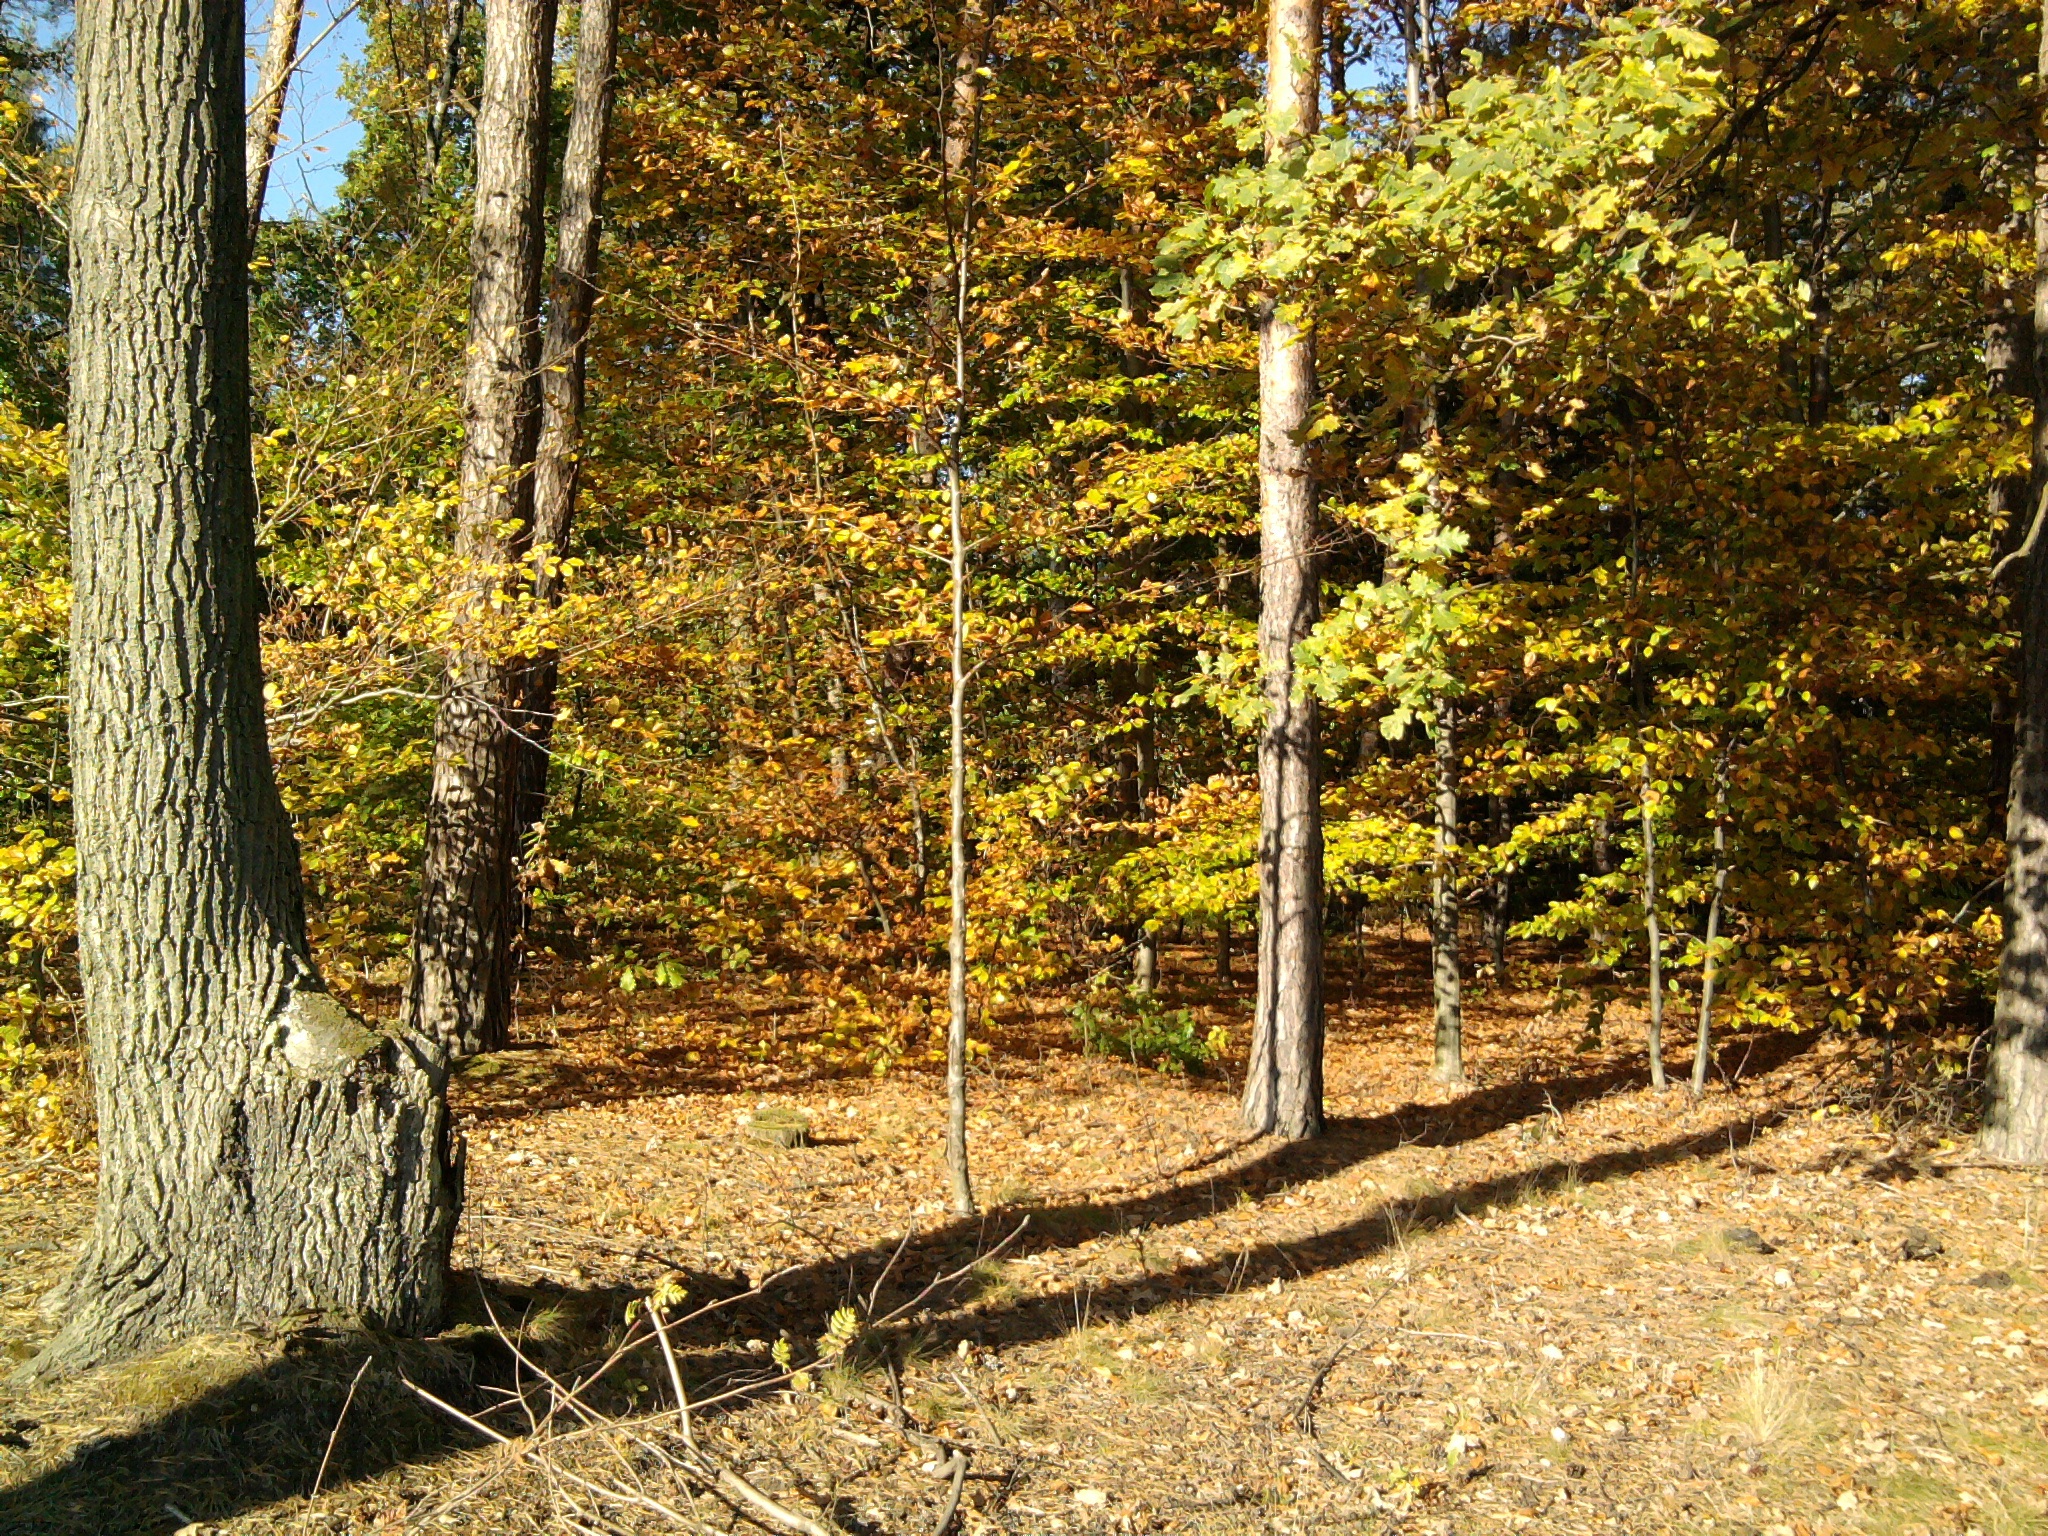
landscape, tree, nature, forest, grass, branch, light, plant, sky, wood, sun, sunset, trail, field, night, lawn, sunlight, morning, leaf, wet, trunk, atmosphere, brush, summer, walk, foliage, twilight, green, insect, natural, space, autumn, park, scenery, training, holiday, lagoon, paint, rest, tourism, route, lane, flora, season, fauna, painting, sunny, west, flash, flare, clouds, colors, coniferous, aura, vegetation, branches, needles, poland, litter, picture, deciduous, way, grove, bronze, filter, woodland, sprig, habitat, october, colored, tree bark, the sun, the environment, dry leaves, ecosystem, moisture, traces, the background, the rays, on the trail, seasons of the year, the path, oil painting, sunny day, spacer, the art of, the bushes, rays of the sun, autumn weather, konary, the bark, konar, the palette, biome, the horizon, aquamarine, footer, fief, natural environment, woody plant, temperate broadleaf and mixed forest, needle rollers